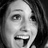
Emotion: surprise